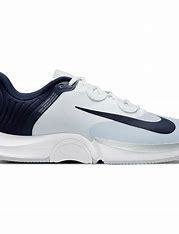
Brand: Nike
Model: Court Air Zoom GP Turbo